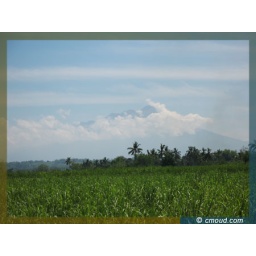
road view going to Punta Bulata white sand beach resort in Negros Occidental, Philippines. thanks to cmoud.com for the pics